BeyWarriors: Cyborg

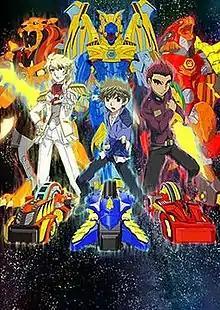
Key visual

BeyWarriors: Cyborg is an anime series, a spin-off of the "Beyblade" franchise. Commissioned by Nelvana and produced by SynergySP, the series follows "BeyWheelz" and "" in being created primarily for the Western market. The standalone show has 26 episodes.